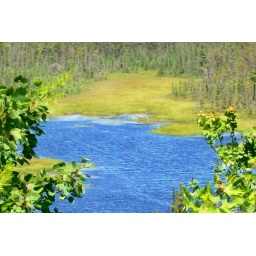
This is a view of a river from a high hill in a small Michigan state park.